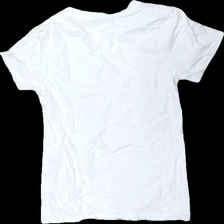
View: back
Type: T-shirt
Category: Unisex
Brand: Not in the list
Brand text on label: Dedicated
Colors: White
Material: 100% cotton
Pattern: Other
Cut: Regular
Size: XS
Season: All
Price range: 50-100
Recommended usage: Recycle
Comment: Washedout